Ofnidan

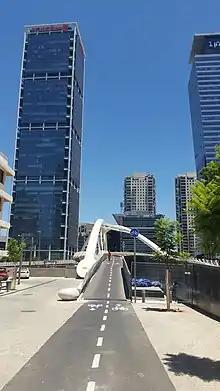
The Field Route crosses Yehudit Bridge in Tel Aviv-Jaffa

The planned bike paths will be at least three meters wide, with bridges facilitating rapid and safe crossing of high-speed roads, where necessary. There will also be resting places, water fountains, maps, and appropriate signage.